Describe the emotion expressed in this image:  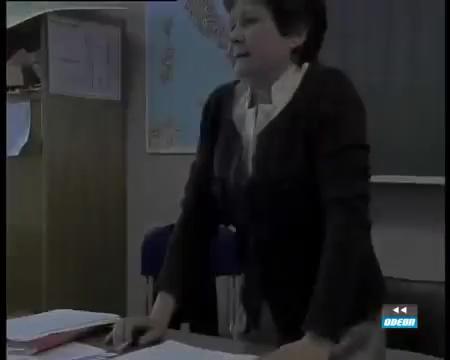
This person displays Suffering, valence and arousal with high intensity.